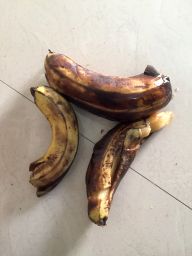
Fruit: Banana
Quality: Bad